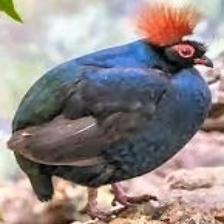
Species: CRESTED WOOD PARTRIDGE
Scientific name: ROLLULUS ROULOUL
ImageNet parent category: partridge